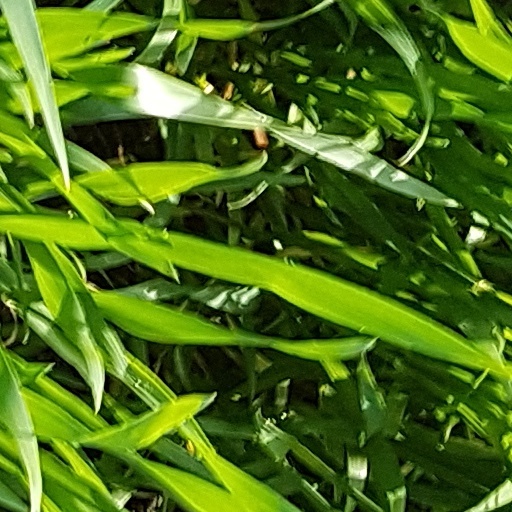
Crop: wheat